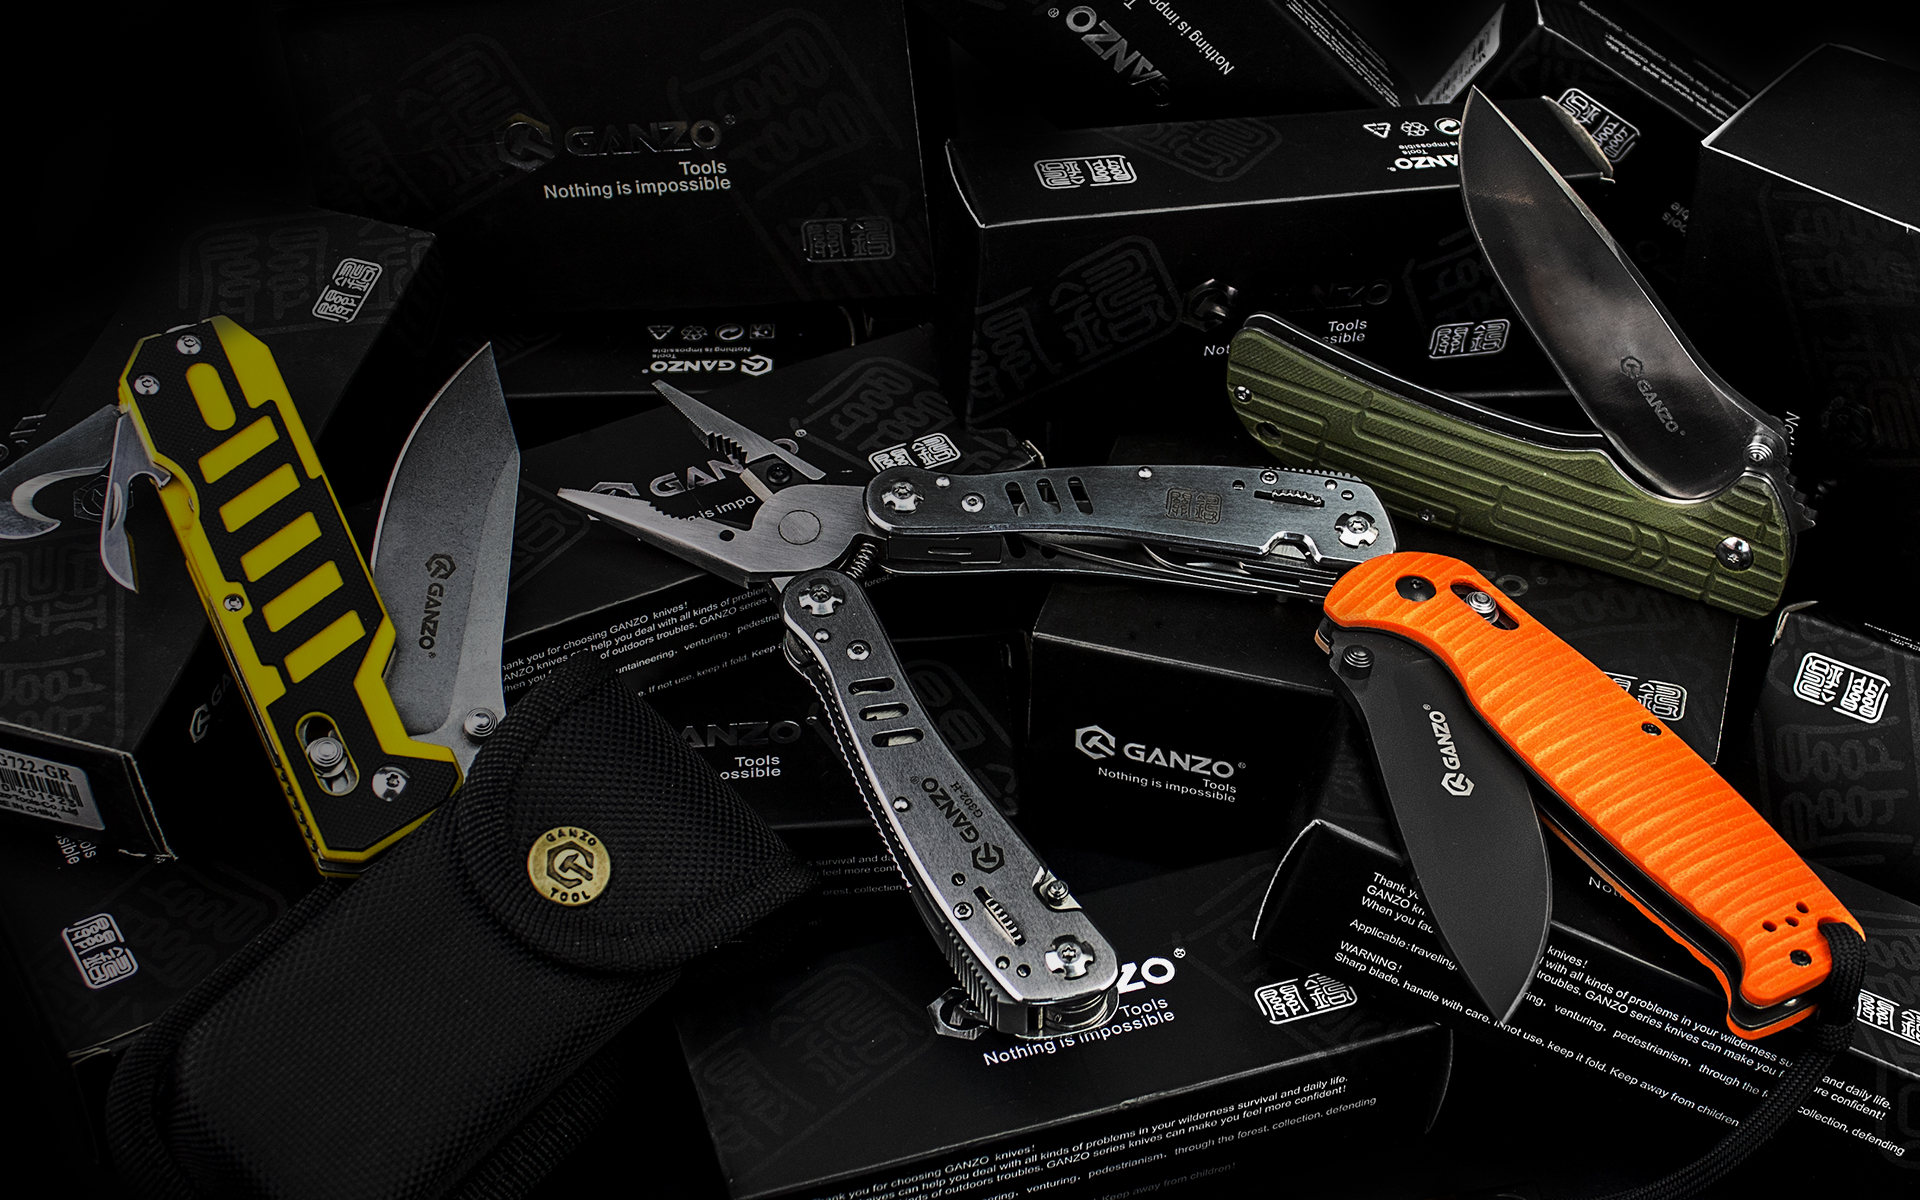
work, technology, tool, equipment, industry, black, power, tools, heavy, firearm